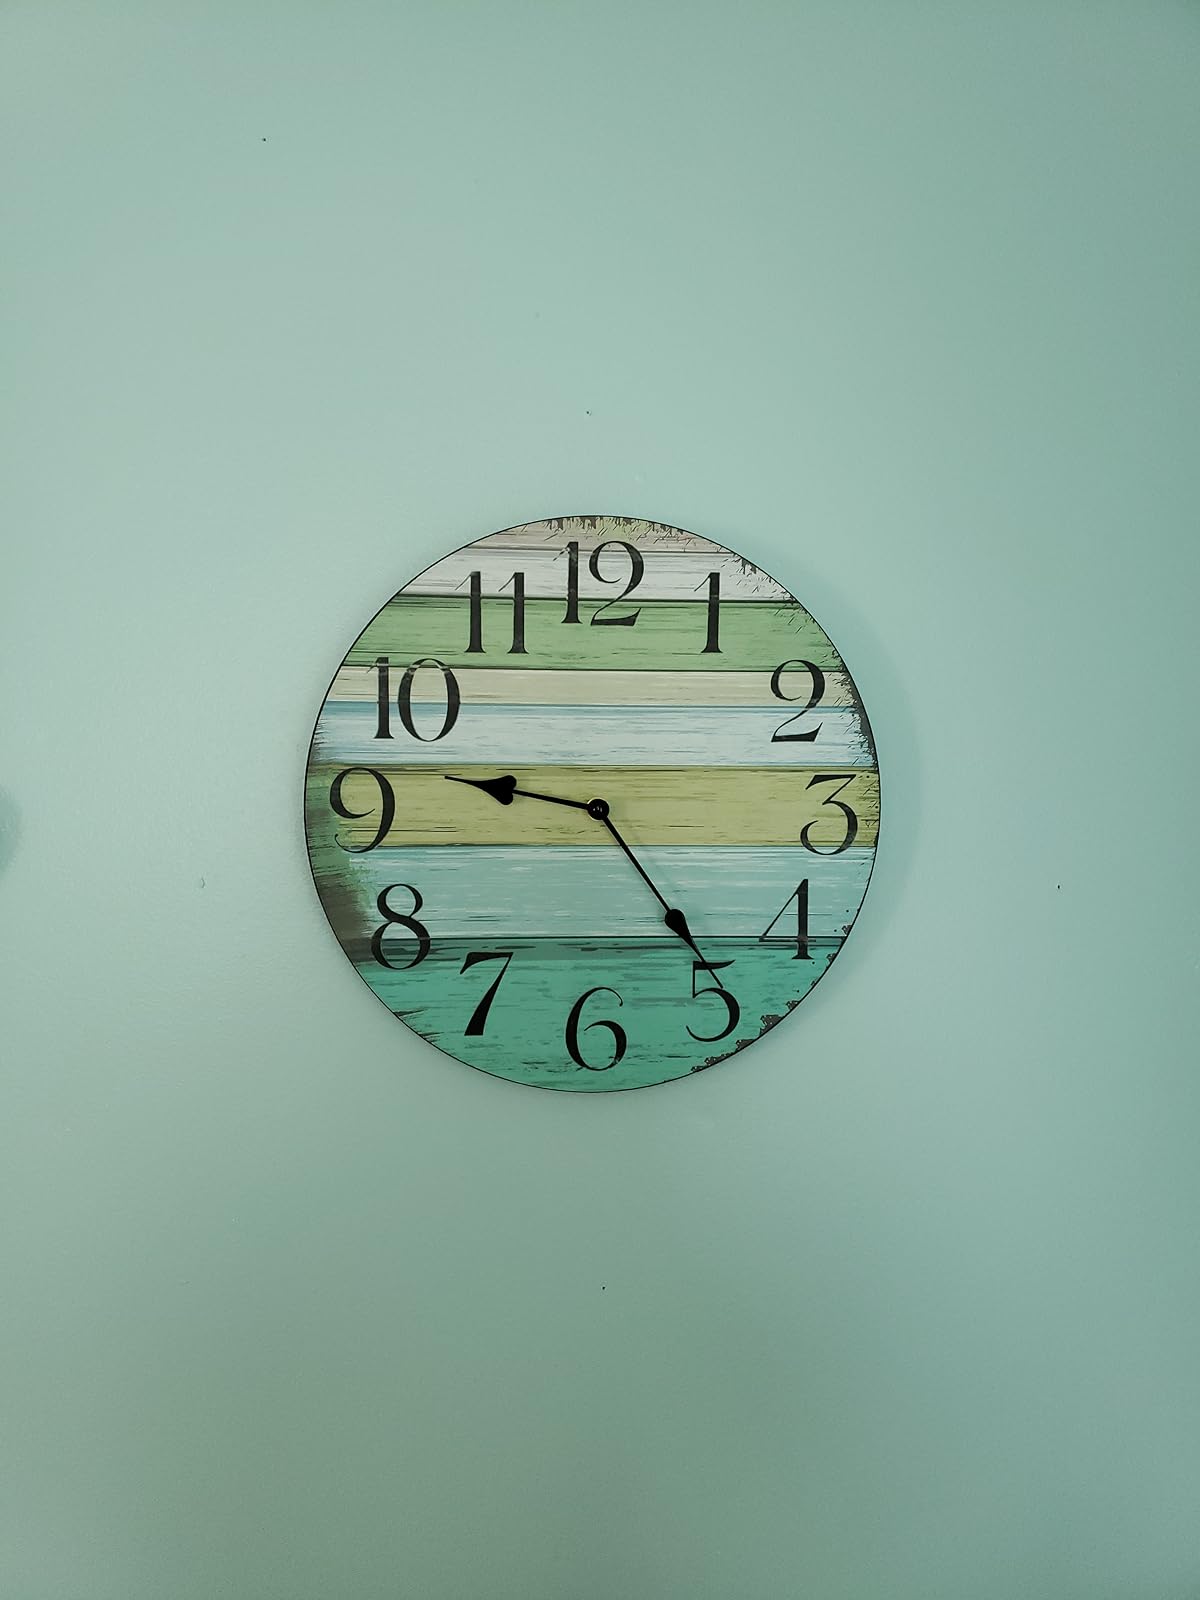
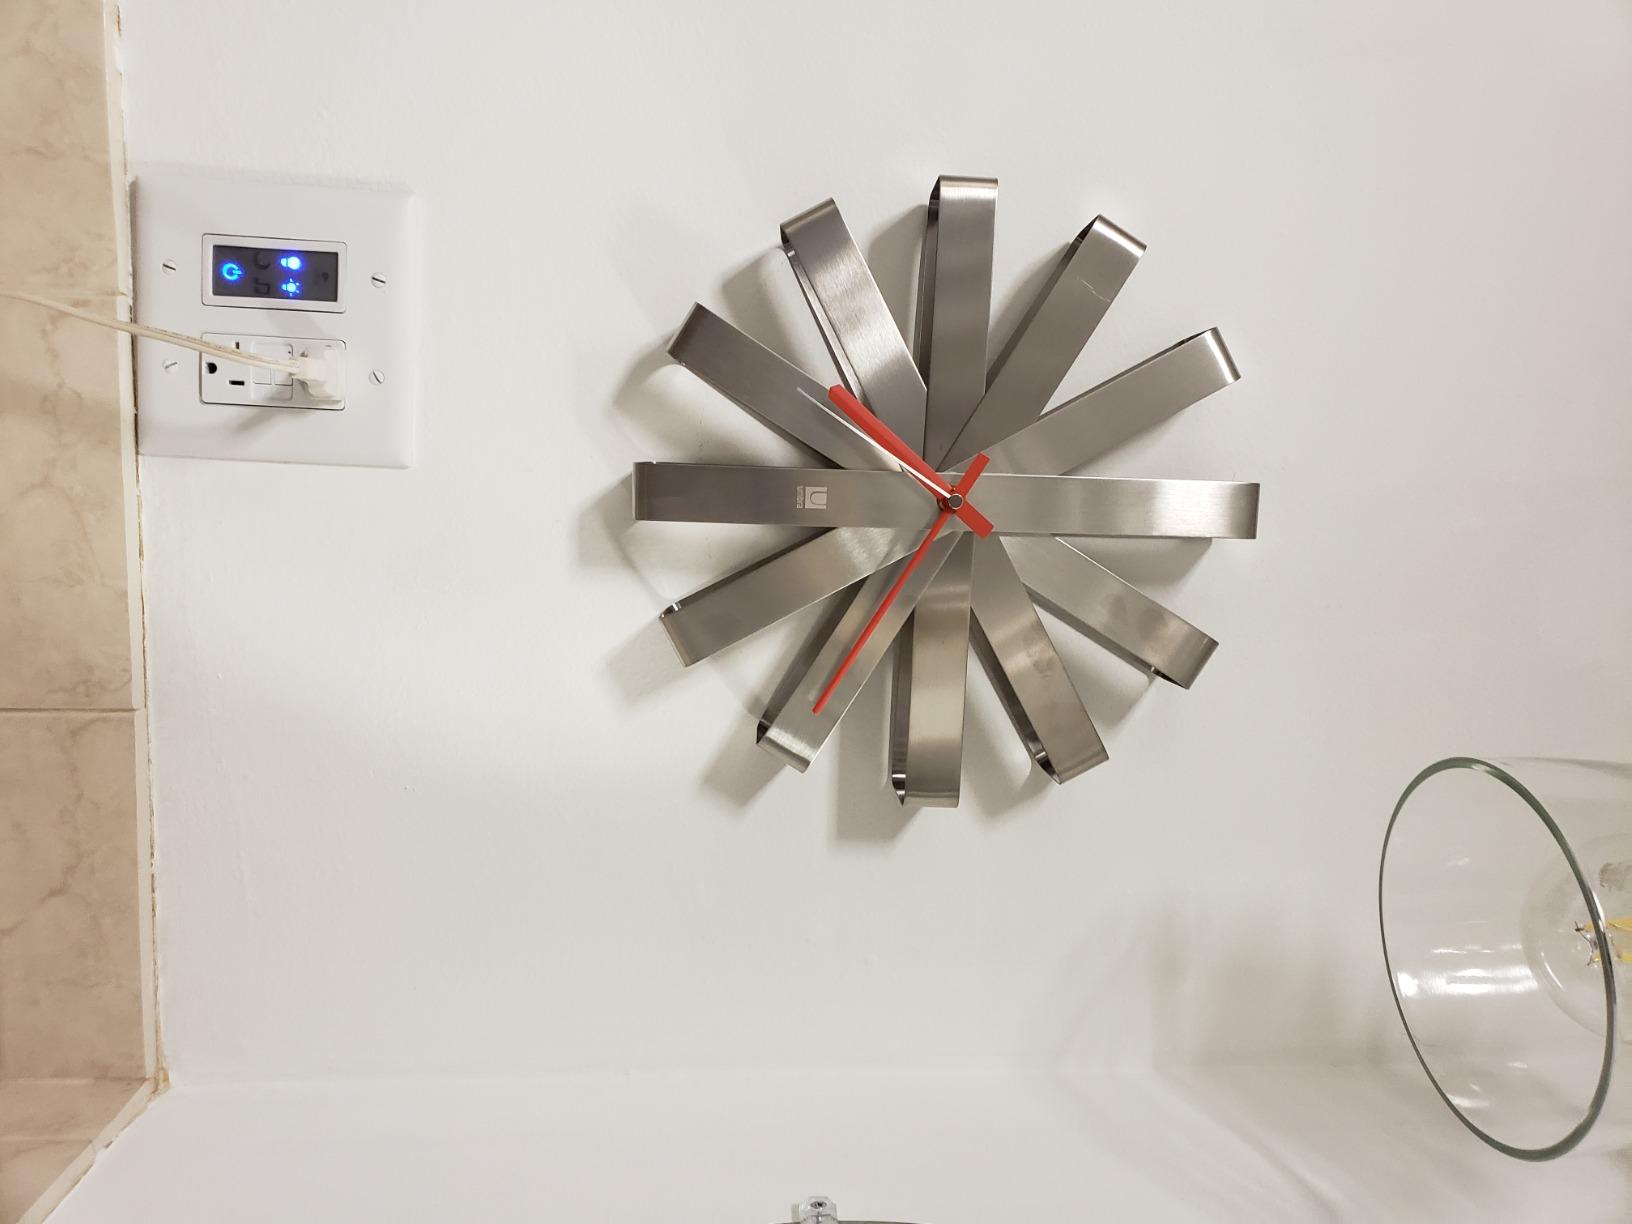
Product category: clock
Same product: no